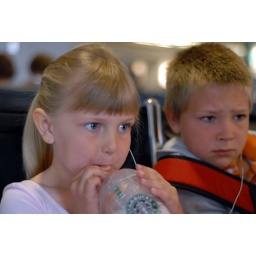
movie on the laptop and a smoothie in the cup